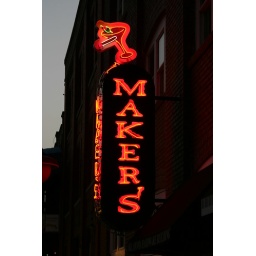
This is also on the river in Bricktown. Martini Makers sign in Ok City.